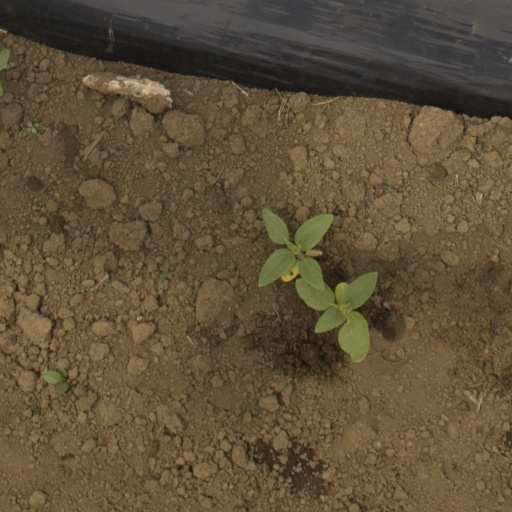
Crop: Jerusalem artichoke